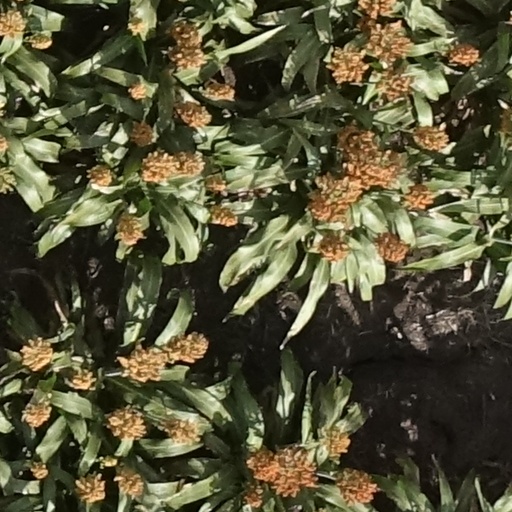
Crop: sorghum